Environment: real
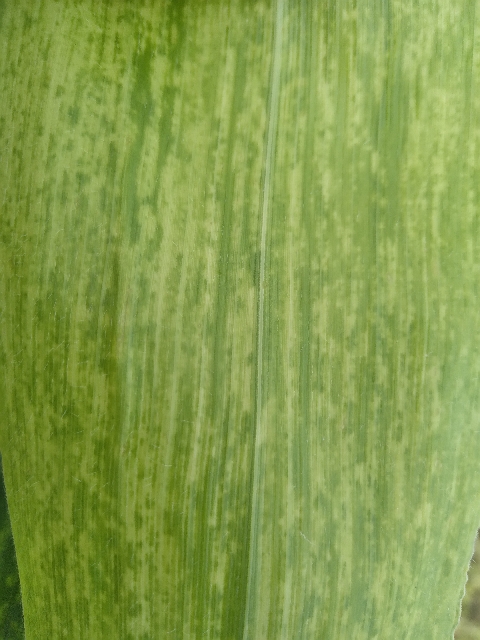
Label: lethal_necrosis